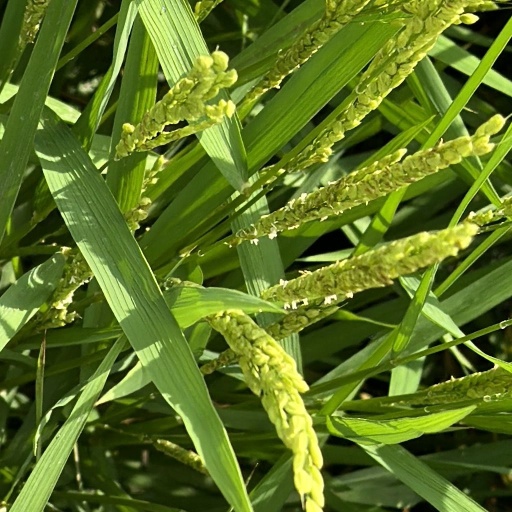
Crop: rice